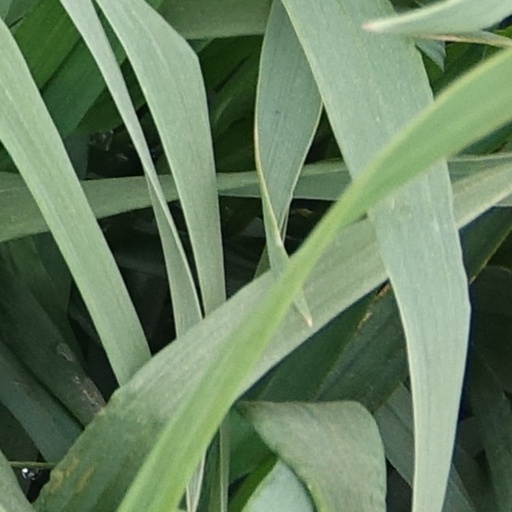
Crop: wheat